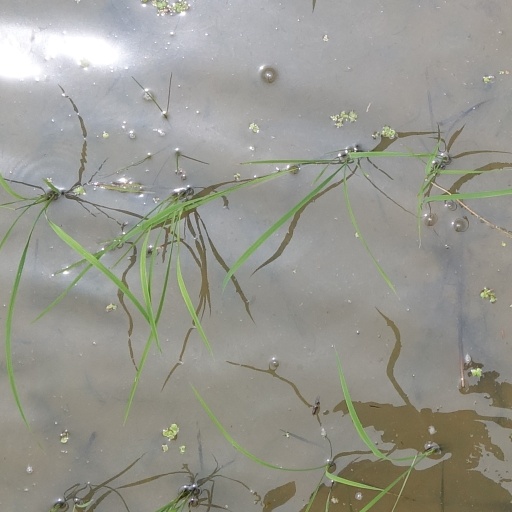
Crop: rice